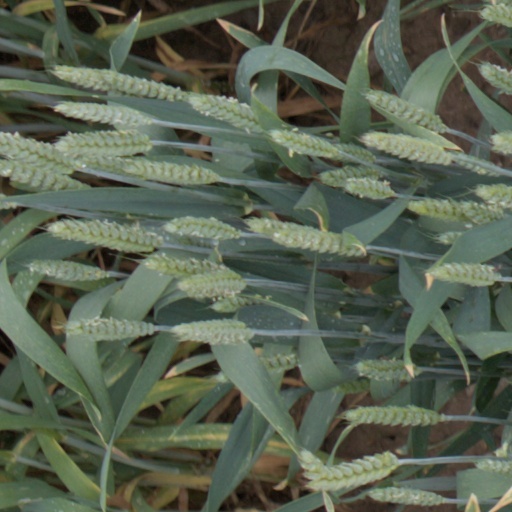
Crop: wheat